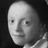
Emotion: neutral